Leonhard Lapin

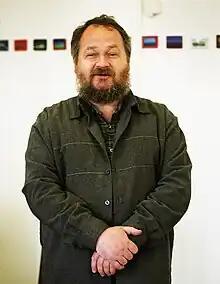
Lapin in 2001

Leonhard Lapin began active work during 1960 and raised rapidly to leading avant-garde artist position, but also organizer and theorist. He was a member of avant-garde artists movement SOUP´69. His graphics brought him international attention, especially series where he addressed blending of human being and a machine. As an artist he has created ink drawings, graphics in silk screen printing, gravure printing and lithography techniques, paintings in watercolor, gouache and oil, architectons, sculptures and installations. He also did artworks in pop art in the late 1960s, influenced by Andy Warhol. He wrote articles and poetry that criticized Soviet art ideologies, that were spread as manuscripts. Later the poems have been published as collections under pseudonym Albert Trapeež. Lapin made his first architecton in 1976 and it was named "Monument to Tallinn". It was Lapin who brought the word "architecton" to Estonian and Finnish languages. The notion comes from 20th century Russian avant-garde artist Kazimir Malevich, for whom "architecton" meant the home of future human being. Lapin also created a notion of "own space" ("omaruum" in Estonian) that he dealt with in his composition teachings. Lapin has conducted first happenings in Estonia, also has staged performances in theatre. He has been invited to very many exhibitions in other countries, his works are in national and private collections all over the world. Lapin's concept of space and void has been source of expression of his ideas. He has written many books on this topic. Leo has an individual emotional writing style, too subjective for academic writing, which does not mean that his texts have no historiographic value.